Arash anti-materiel rifle

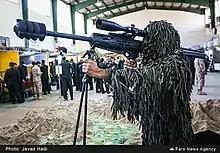
Arash anti-materiel rifle

The Arash sniper rifle is a semi-automatic weapon with rotating bolt and gas operated reloading. It has an eight riflings straight back from left to right. It is 180 cm-long weapon, and is equipped with optical cameras. It is typically used as a shoulder-fired weapon. The rifle weighs between 18 and 20 kilograms, and fires 20 mm ammunition. It is fired in a standing position with a forward bipod and the gun resting over the user's shoulder, similar to an RPG. The stock is positioned midway along the length of the weapon with the pistol grip just forward of it. It is arranged in a bullpup configuration with the trigger assembly forward of the magazine, which is loaded behind the user's back, making reloading awkward. The recoil of firing a 20 mm round is mitigated by a huge cone-shaped quadruple baffle muzzle brake and the design of the gun which makes it pivot on the operator's shoulder. The scope appears to use a copy of the Barrett Optical Ranging System (BORS), which calculates atmospheric conditions to determine the rifle's optimal position to take an accurate shot. The position of the scope is relatively high, making it difficult to fire the rifle in the prone position, so the Iranians operate it using two-man motorcycle teams to perform "shoot and scoot" tactics. The Arash can be used to target hostile helicopters at a range of approximately 2,000 meters, and has the ability to be used against ground and armored targets as well as enemy trenches.